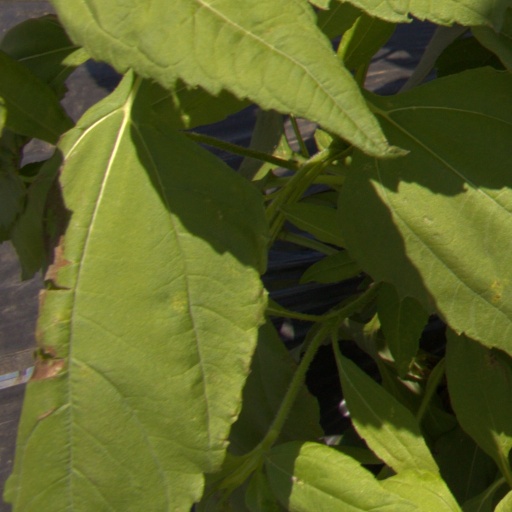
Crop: Jerusalem artichoke